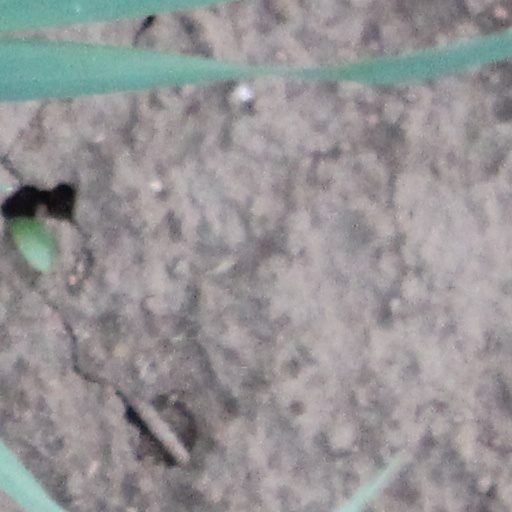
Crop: wheat